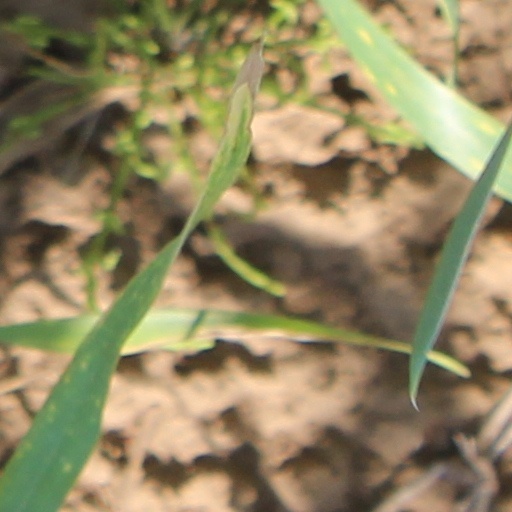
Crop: wheat